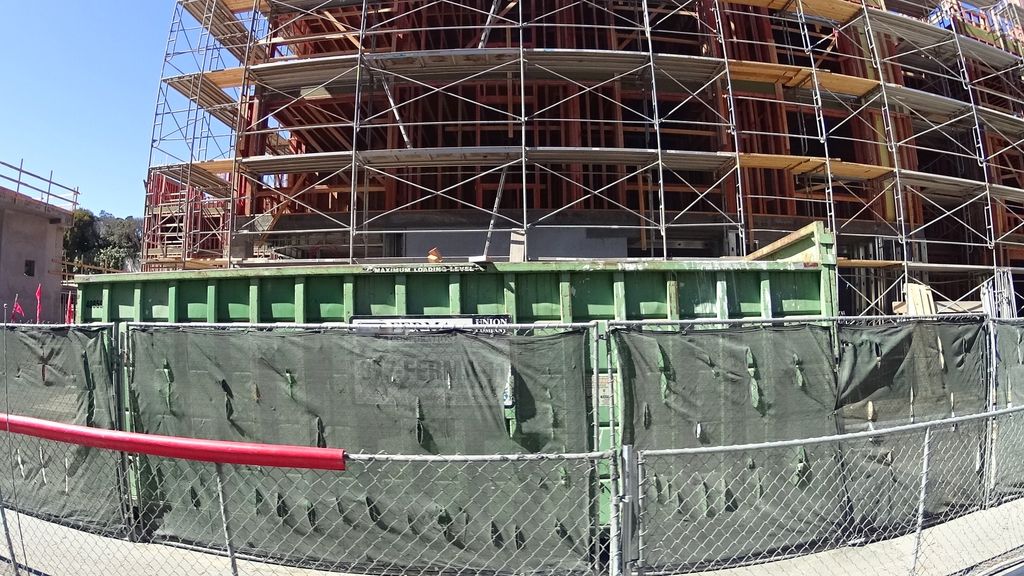
Label: Construction Site
Location: San Francisco, California, United States
Date: 2016-09-25T11:06:52+00:00